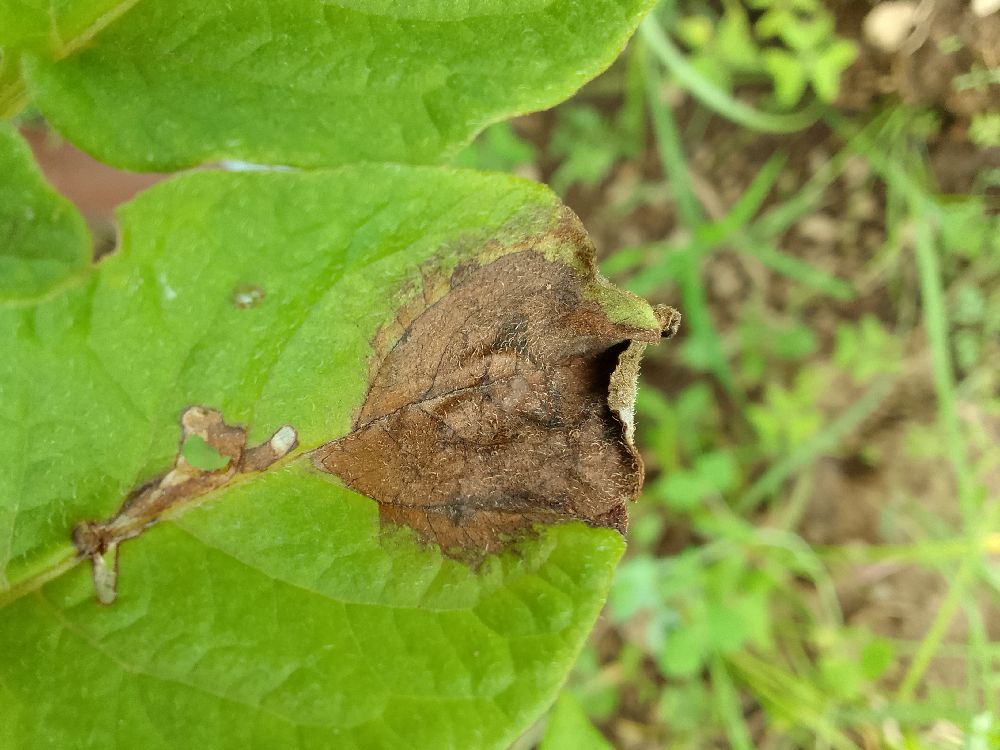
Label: Late blight